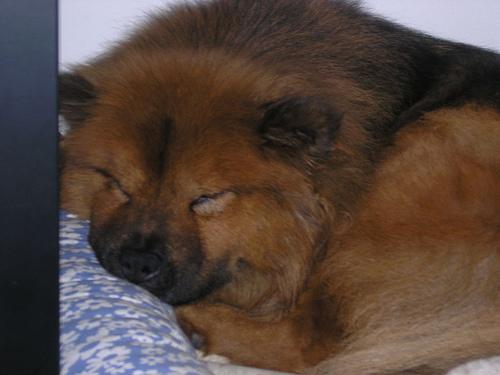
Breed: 329-n000119-chow